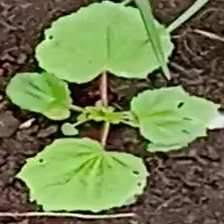
Weed species: Little_Mallow(Malva parviflora)